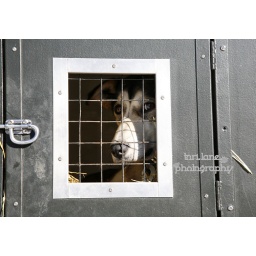
dog in box